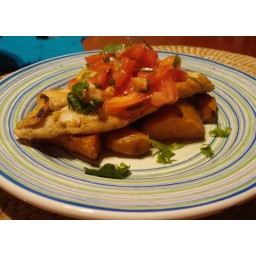
One of my favorite concoctions of the trip: Grilled white fish over sweet potatoes, topped with Travis' delicious salsa.